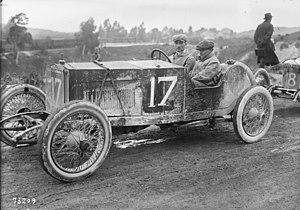
Diatto est un constructeur italien d'automobiles créé en 1905 par les frères Pietro et Vittorio Diatto, spécialisé dans le segment des voitures de sport et de luxe.